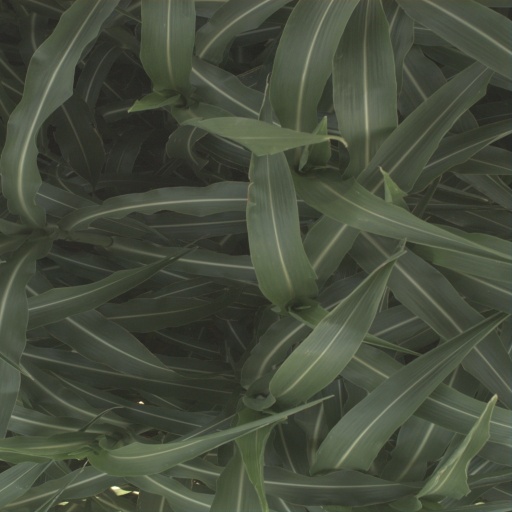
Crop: sorghum